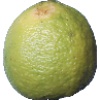
Label: Limes 1